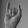
ASL letter: I